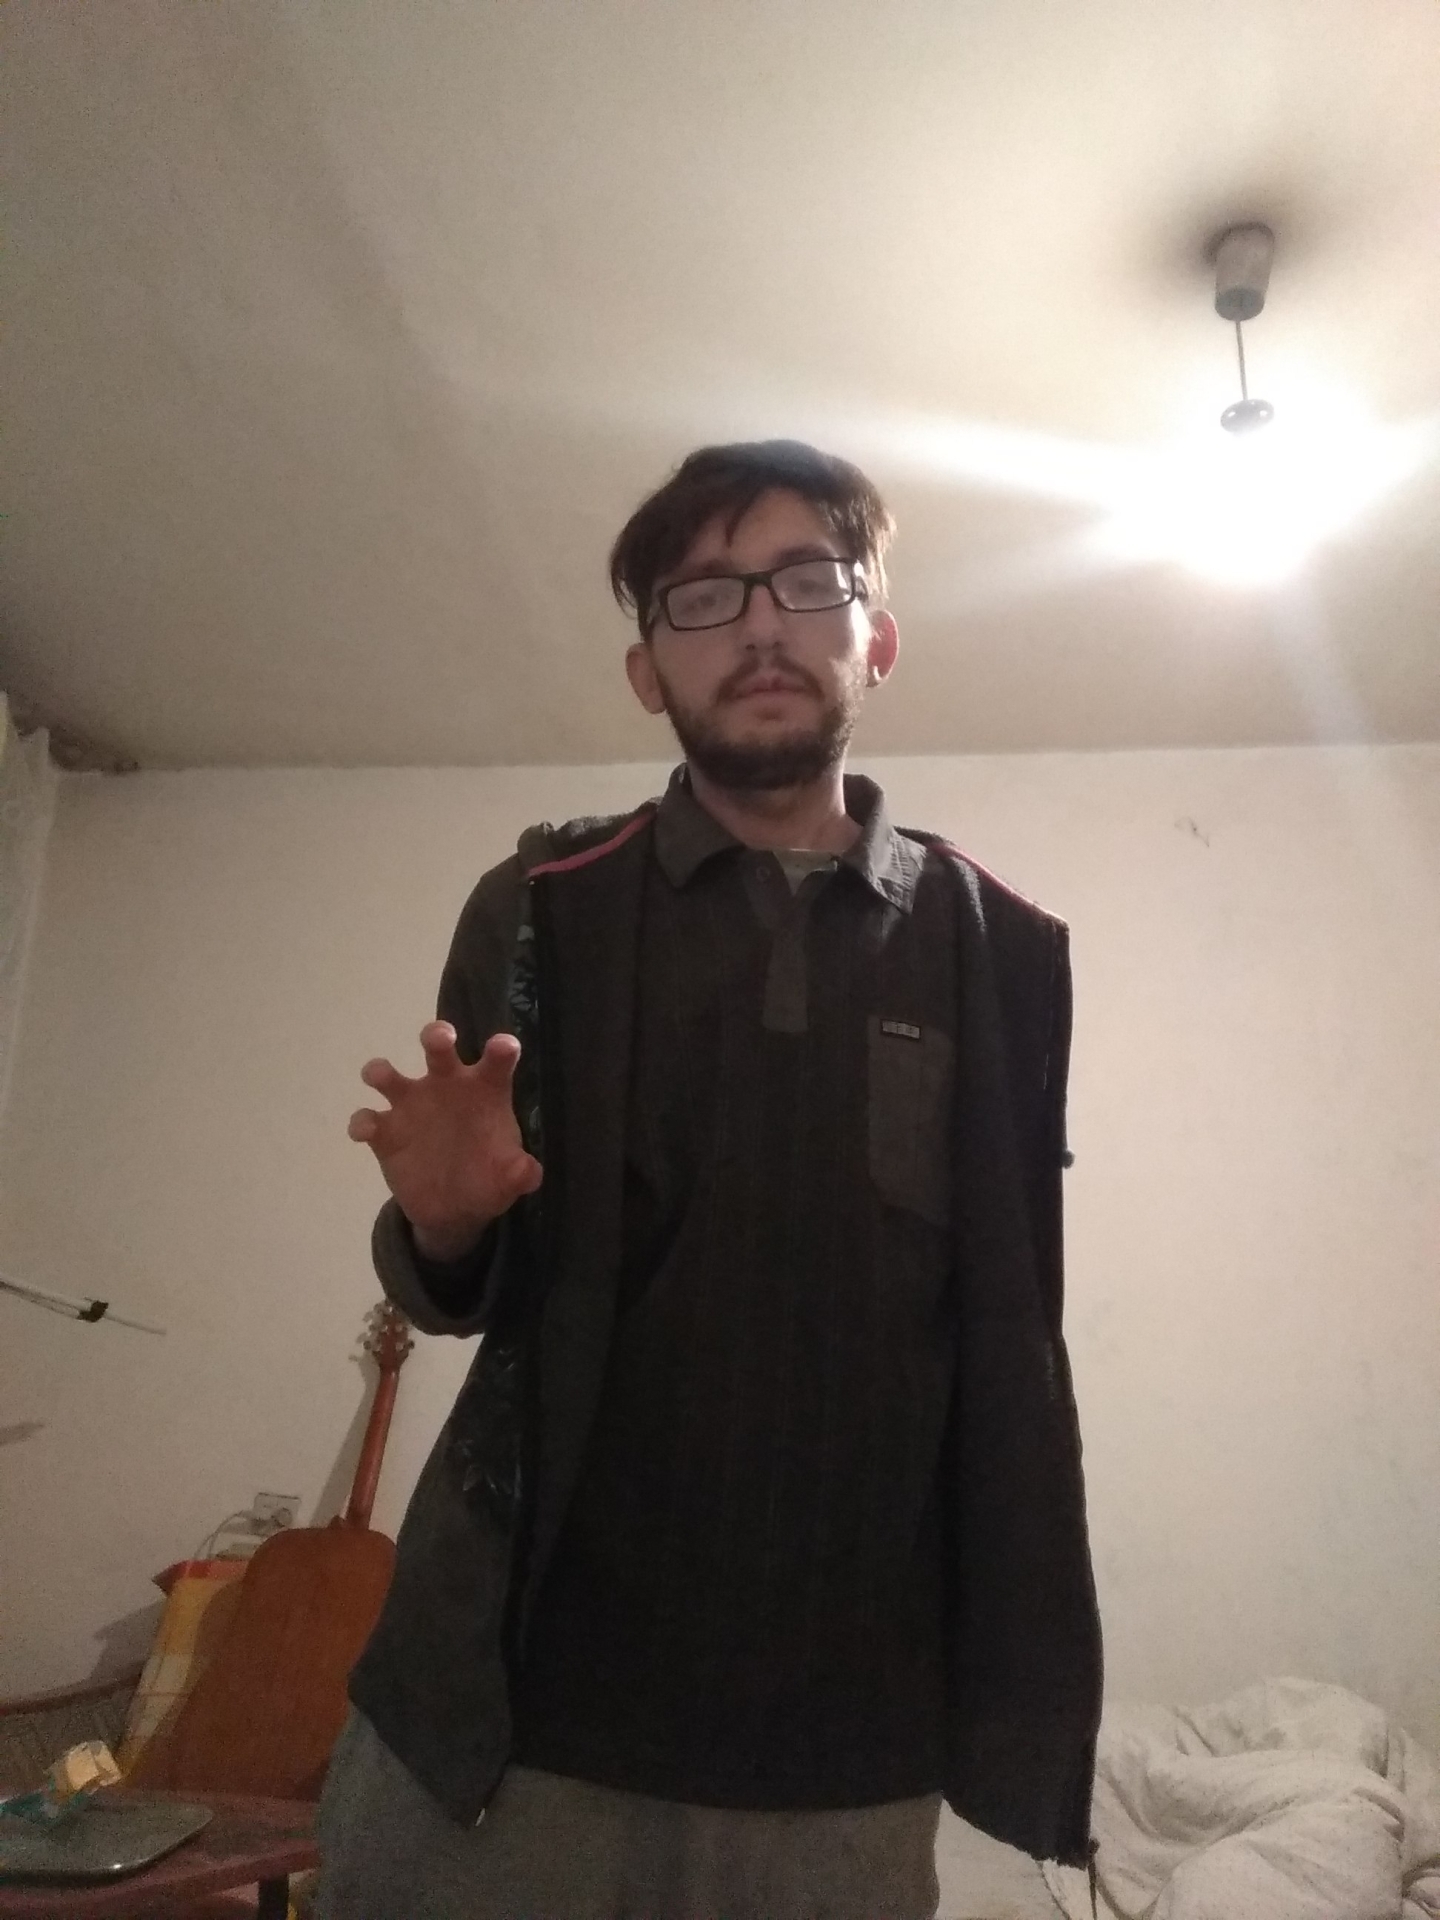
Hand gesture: grabbing